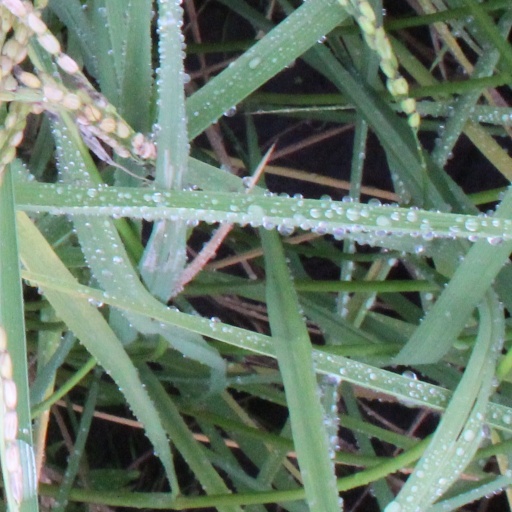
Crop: rice